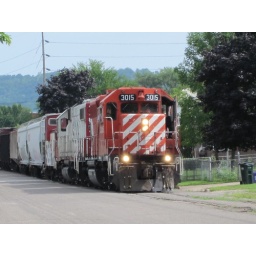
CP 3015 an EMD GP 38-2 loco does some street running on Wall St. in Winona, MN